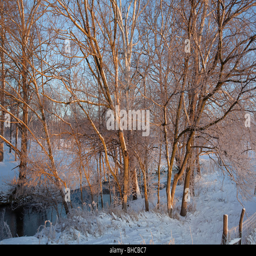
a rising sun lights up trees on the banks of a stream on a farm in winter